Bunge Global

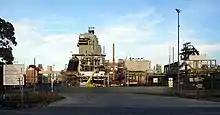
Biodiesel plant in Mannheim Harbour

In November 2005, Bunge created a Europe production joint venture biodiesel with French company KBBV and Diester Industrie. The new company received the name Diester Industrie International. The joint venture will produce biodiesel in Germany, Austria and Italy. The total capacity of the plants will reach 430 thousand tons biodiesel per year.